Jingnan campaign

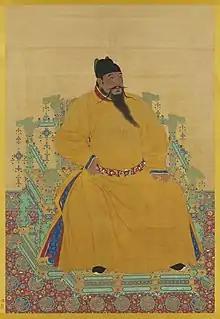
Portrait of Zhu Di, the future Yongle Emperor. National Palace Museum, Taipei

Zhu Di was the obvious next target, but the government was cautious towards him, giving him time to prepare and gather forces. In the meantime, he asked for mercy for his close friend Zhu Su and begged for the restoration of their broken relationship. He refrained from openly hostile actions because his three sons had been residing at the Nanjing court since the funeral of the Hongwu Emperor, effectively holding them as hostages. The emperor considered granting his pleas,supported by Qi Tai, but Huang Zicheng demanded forceful action. The emperor hesitated to respond to Zhu Di's requests while also systematically reducing his uncle's power. He recalled his personal guard of 15,000 men to Kaiping, north of the Great Wall. Generals serving in northeast China, close to Zhu Di, were gradually replaced by loyal followers of the emperor.